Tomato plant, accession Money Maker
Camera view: tilt-top (135 deg); turntable rotation: 270 degrees
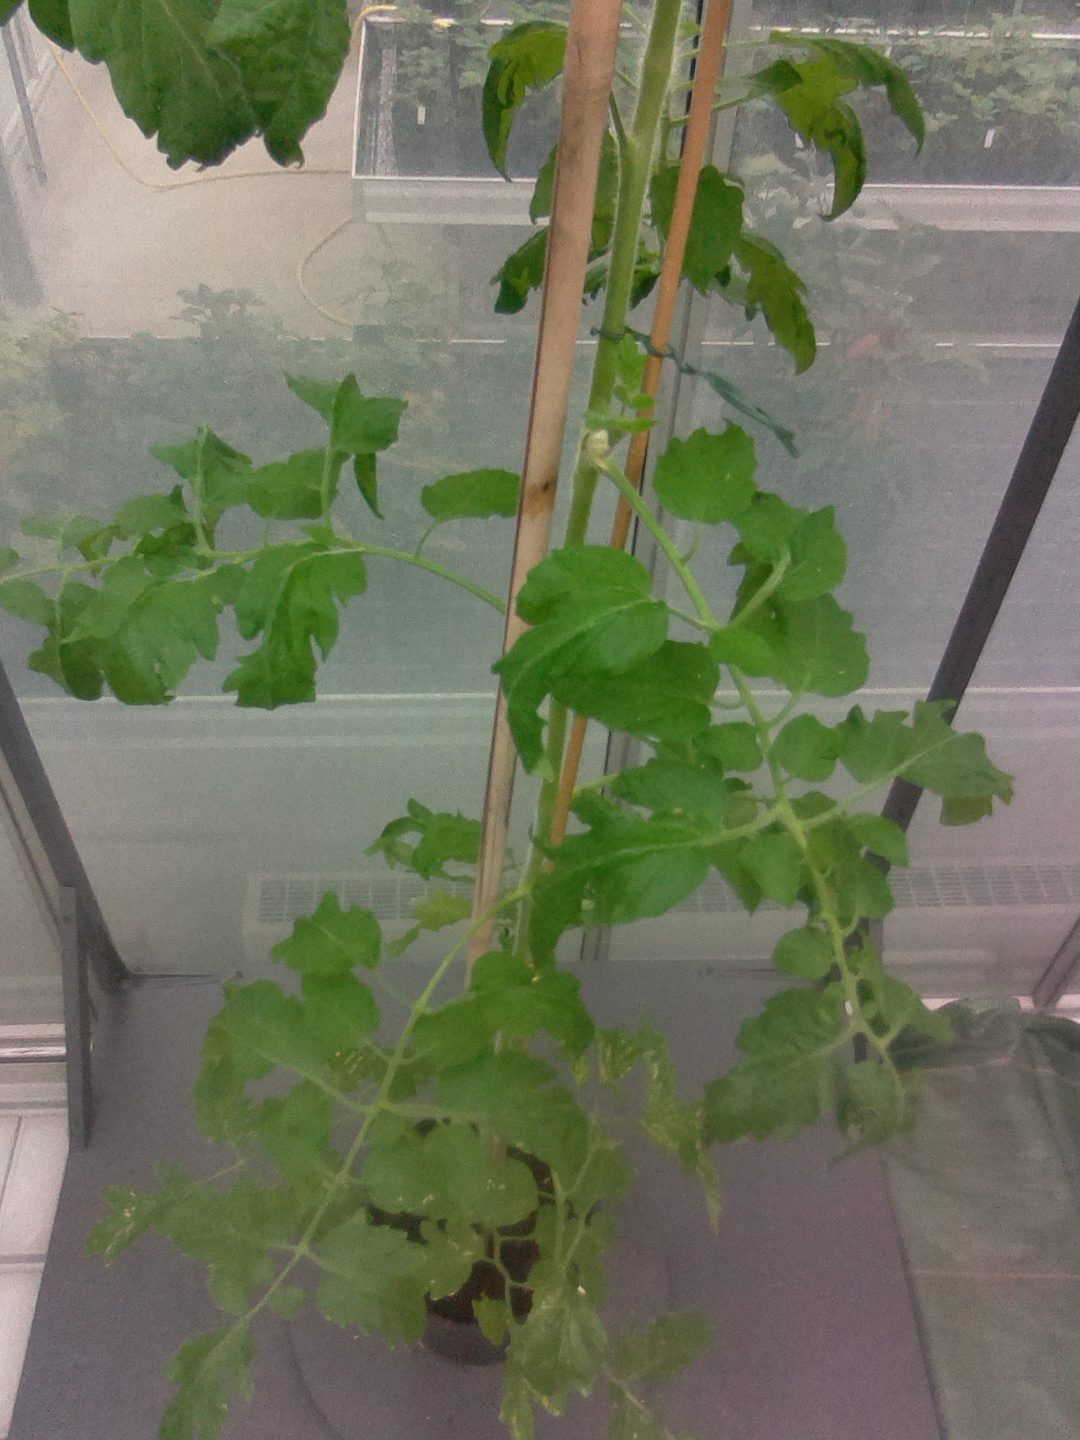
BBCH growth stage 70: Fruits at the main stem or branches visibles